List of flag bearers for Iran at the Olympics

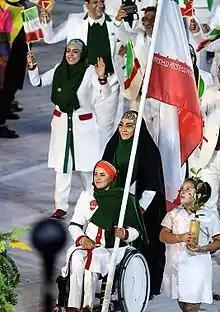
Zahra Nemati takes Iran's flag at the 2016 Summer Olympics' Parade of Nations

This is a list of flag bearers who have represented Iran at the Olympics.